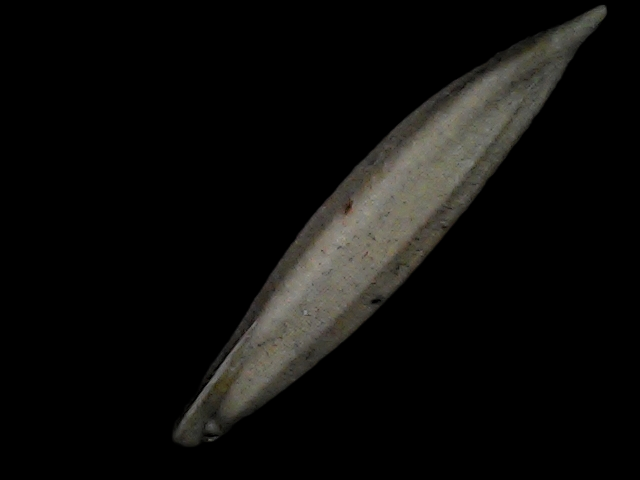
Rice variety: Bd57